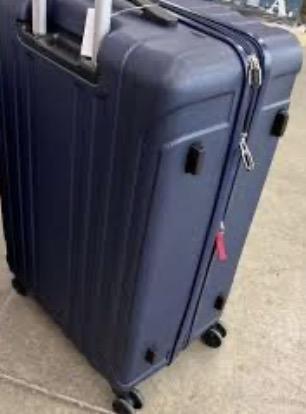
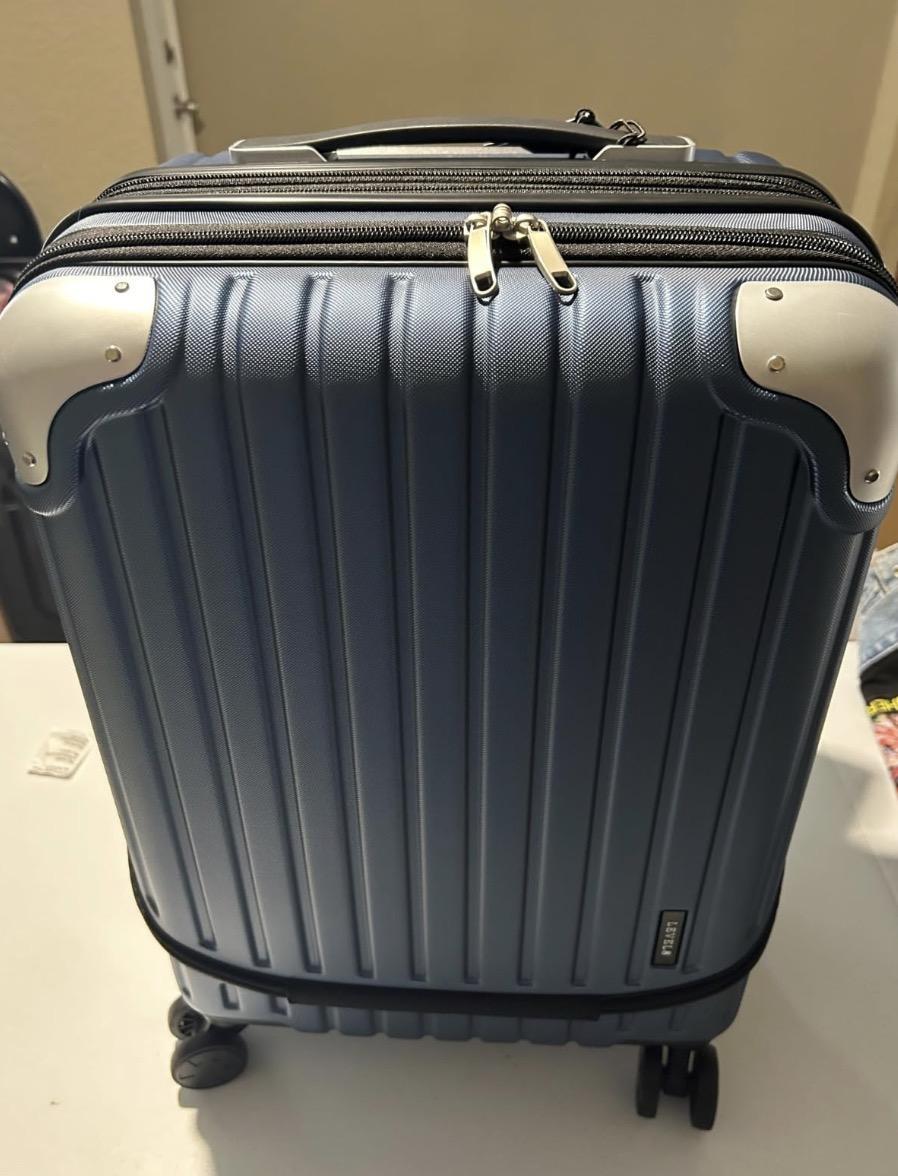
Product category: items_tea
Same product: no